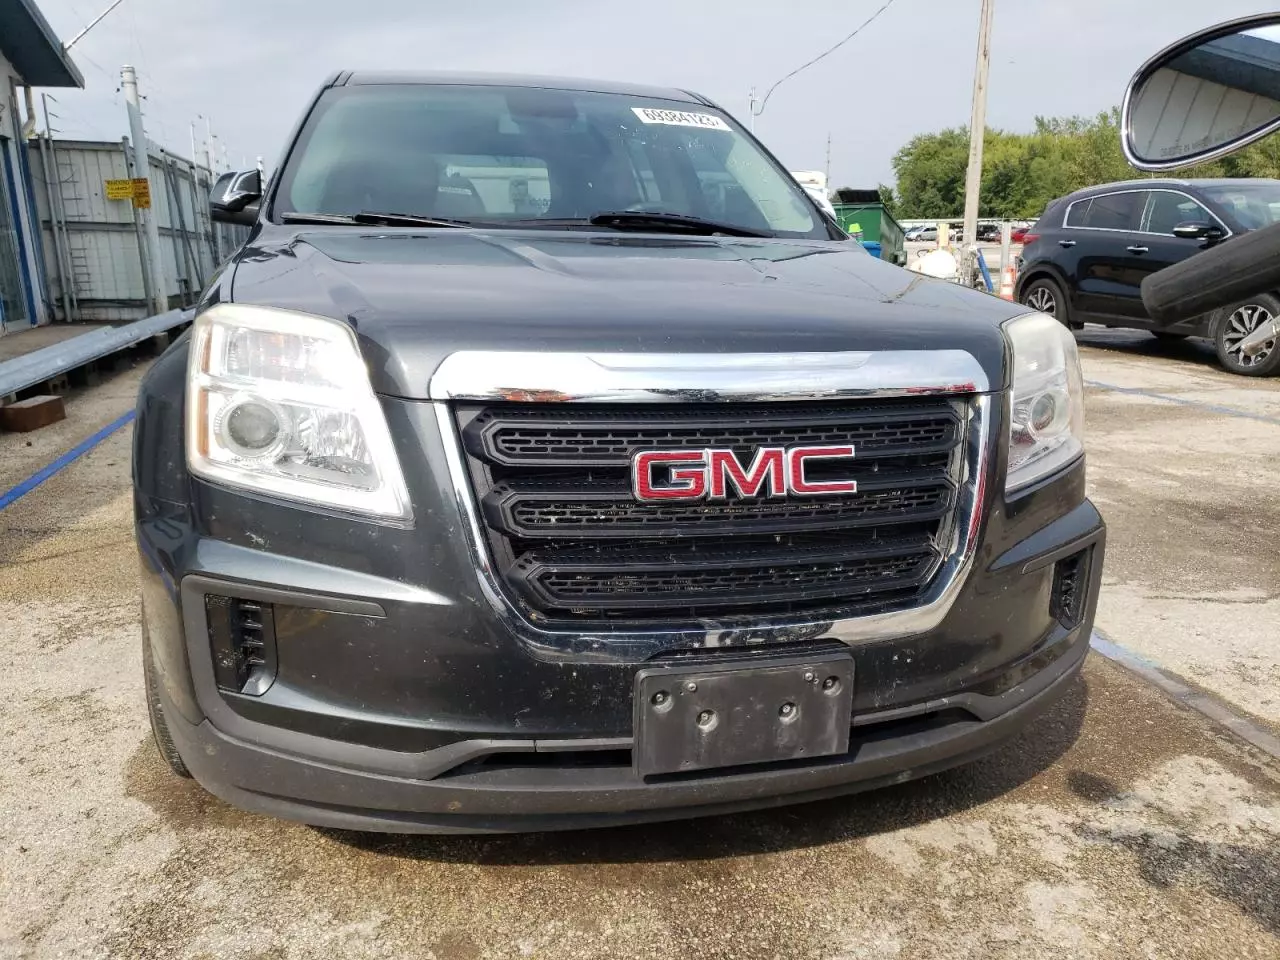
Aucun dommage détecté.
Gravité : aucun